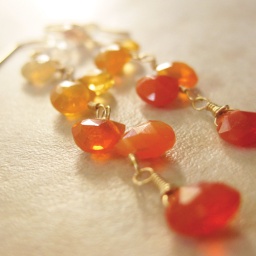
Beautiful gradation from yellow to fiery red in this delicate cascade of Opals wrapped in gold and suspended from gold earwires.